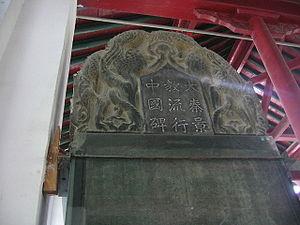
La stèle nestorienne de Xi'an en Chine est une stèle datant de l'époque Tang, érigée le 7 janvier 781, qui décrit les cent cinquante premières années de l'histoire du christianisme en Chine.
La forêt de stèles, ou musée Beilin de Xi'an, est un musée d'histoire, fondé en 1944, rassemblant des stèles et des sculptures de pierre principalement bouddhistes, situé à Xi'an, dans la province chinoise du Shaanxi. Depuis cette date, il est considéré comme le principal musée du Shaanxi.